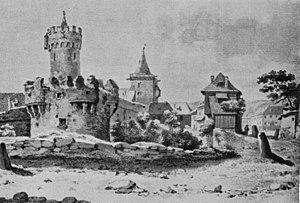
Georg Melchior Kraus, né à Francfort le 26 juillet 1737 et mort à Weimar le 5 novembre 1806 est un peintre et graveur allemand. Élève de Johann Heinrich Tischbein, il a été lui-même professeur, entrepreneur et ami de Goethe. Il est le cofondateur de l'École princière de dessin de Weimar avec Friedrich Justin Bertuch en 1776.